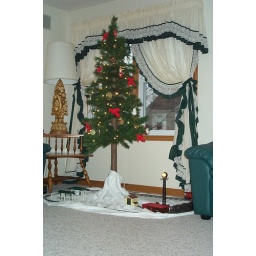
First Christmas tree in new house